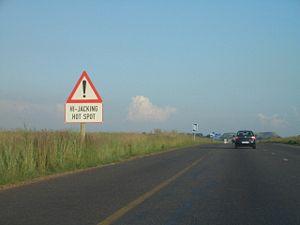
La criminalité en Afrique du Sud est un problème important, avec un taux de meurtres, attaques à main armée, viols et autres crimes supérieur à la majorité des autres pays dans le monde. Le sujet est devenu un débat politique majeur dans l'Afrique du Sud post-apartheid. Le taux d'assassinats en Afrique du Sud a augmenté régulièrement au cours des dernières années.